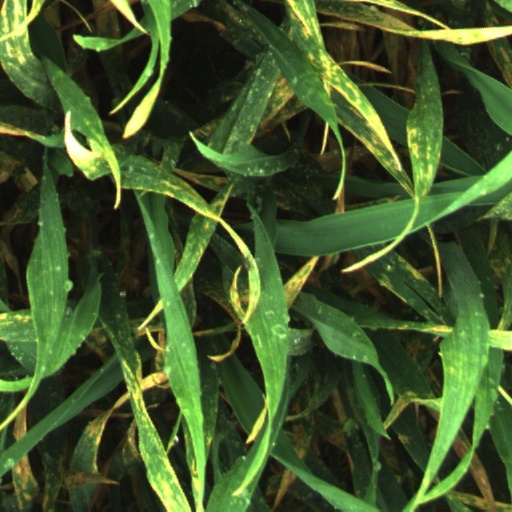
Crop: wheat